Joan Baez

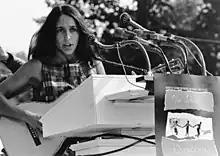
Baez playing at the March on Washington in August 1963

Her true professional career began at the inaugural Newport Folk Festival in 1959. After that appearance, she recorded her first album for Vanguard, "Joan Baez" (1960). It was recorded in just four days in the ballroom of New York City's Manhattan Towers Hotel and was produced by Fred Hellerman of The Weavers, who produced many albums by folk artists. Its songs included traditional folk ballads, blues, and laments, including Child Ballads, sung to her own guitar accompaniment. The album also included "El Preso Numero Nueve", a song sung entirely in Spanish, which she would re-record in 1974 for inclusion on her Spanish-language album "Gracias a la Vida". The album sold moderately well.